Melilla Film Week

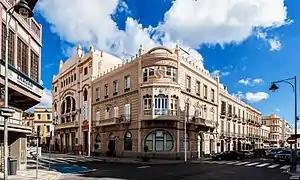

The Melilla Film Week (is an annual film festival held in the Spanish city of Melilla in May.